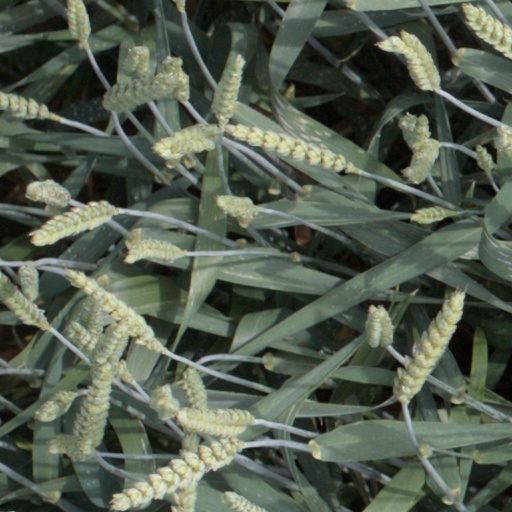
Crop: wheat